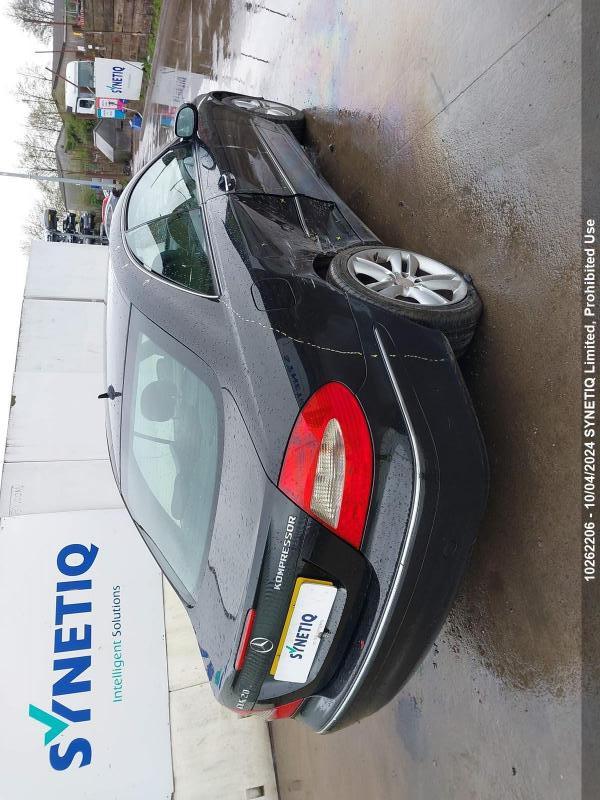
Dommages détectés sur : aile avant droite, porte avant droite, porte arrière droite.
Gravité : mineur